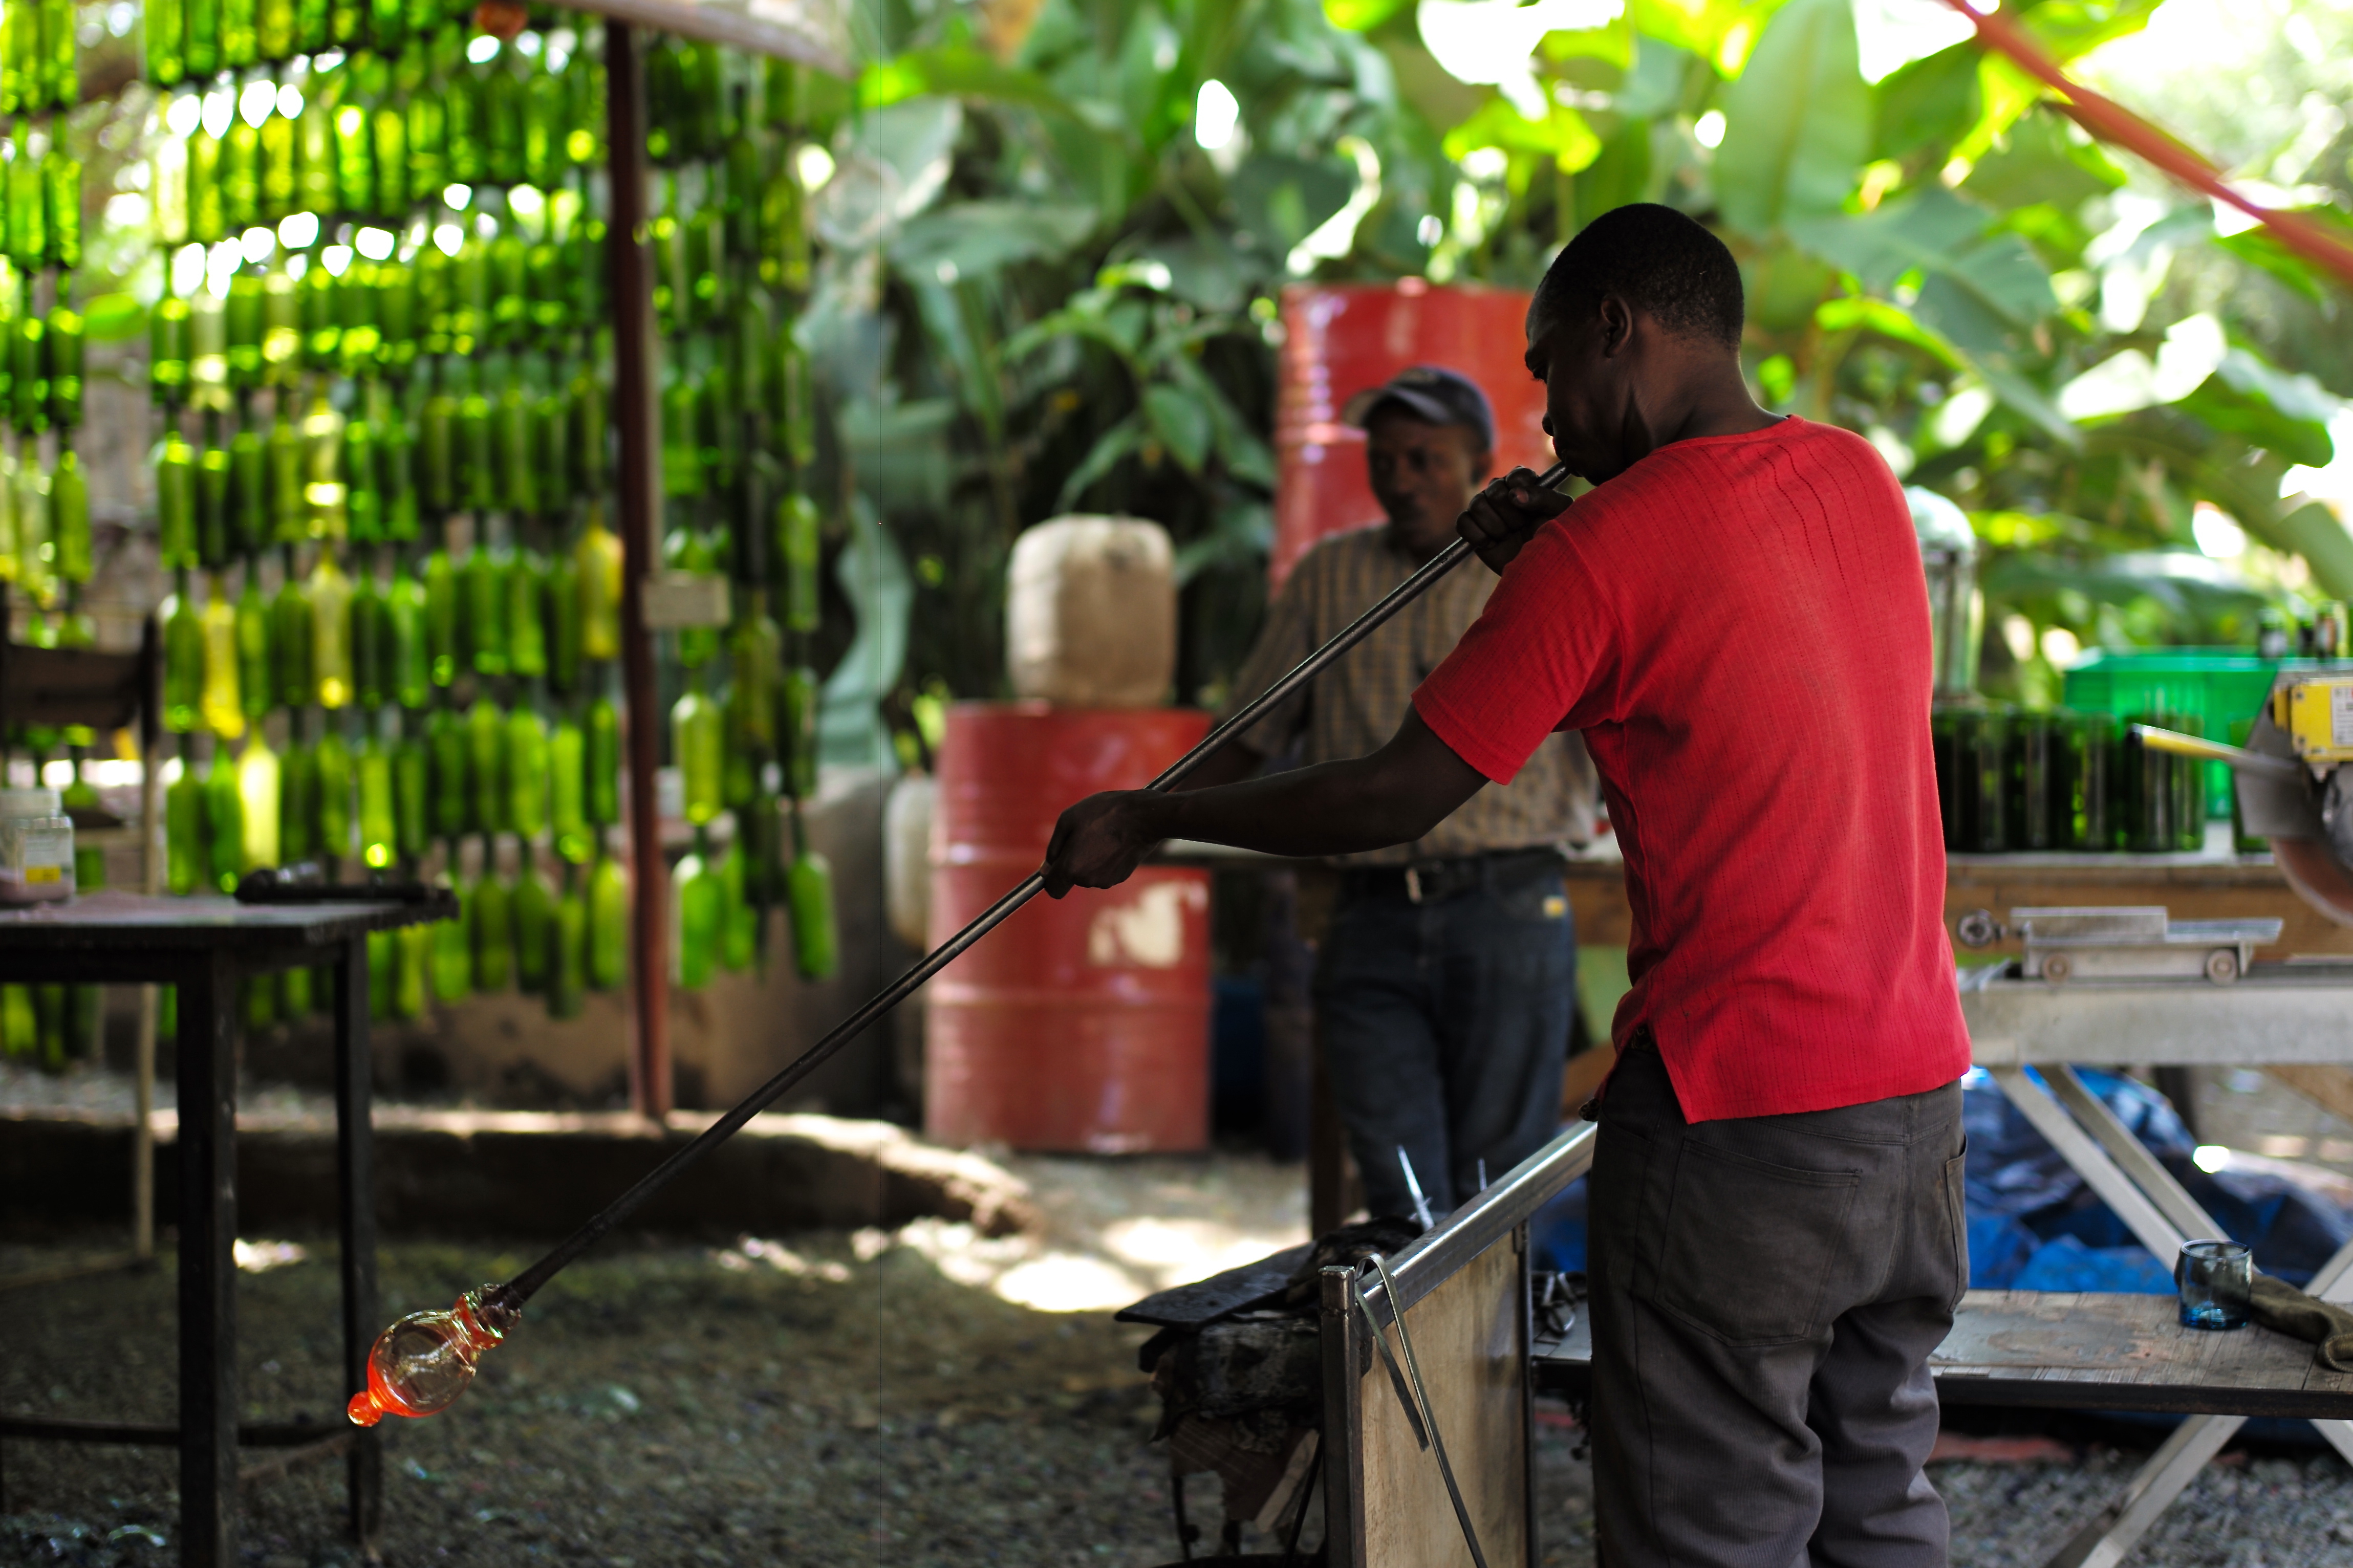
working, tree, grass, plant, glass, workshop, travel, recreation, africa, artist, art, m, f14, blowing, hot, 50, tanzania, manufacture, leica, 240, summilux, typ, arusha, handicap, shanga, artisan, fairtrade, molten, outdoor structure